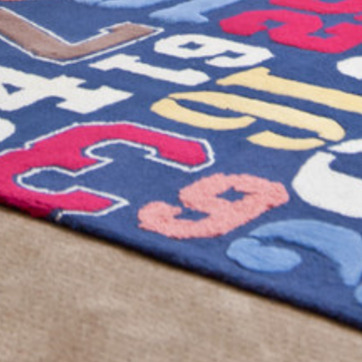
Material: carpet